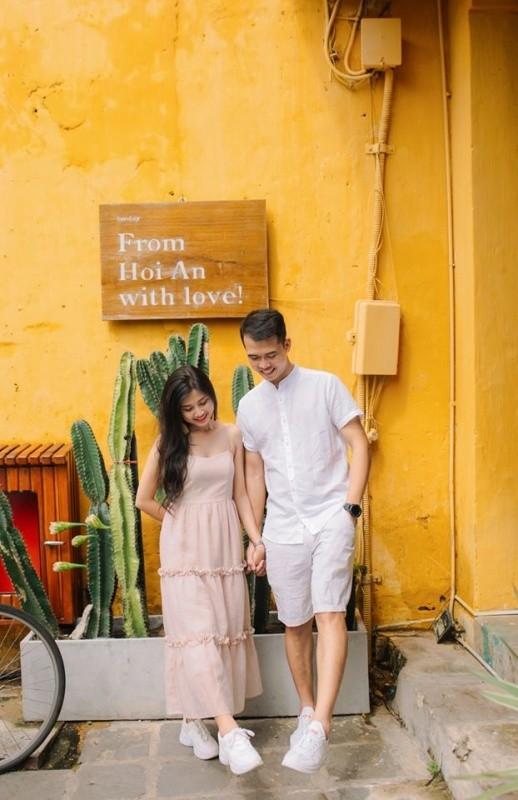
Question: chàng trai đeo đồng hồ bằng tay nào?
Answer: đeo đồng hồ bằng tay trái